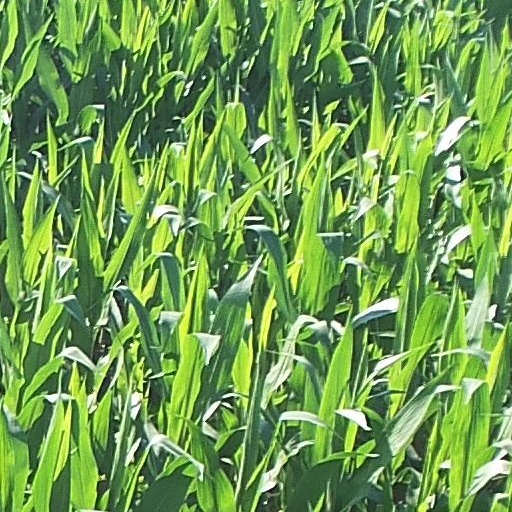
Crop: maize; corn